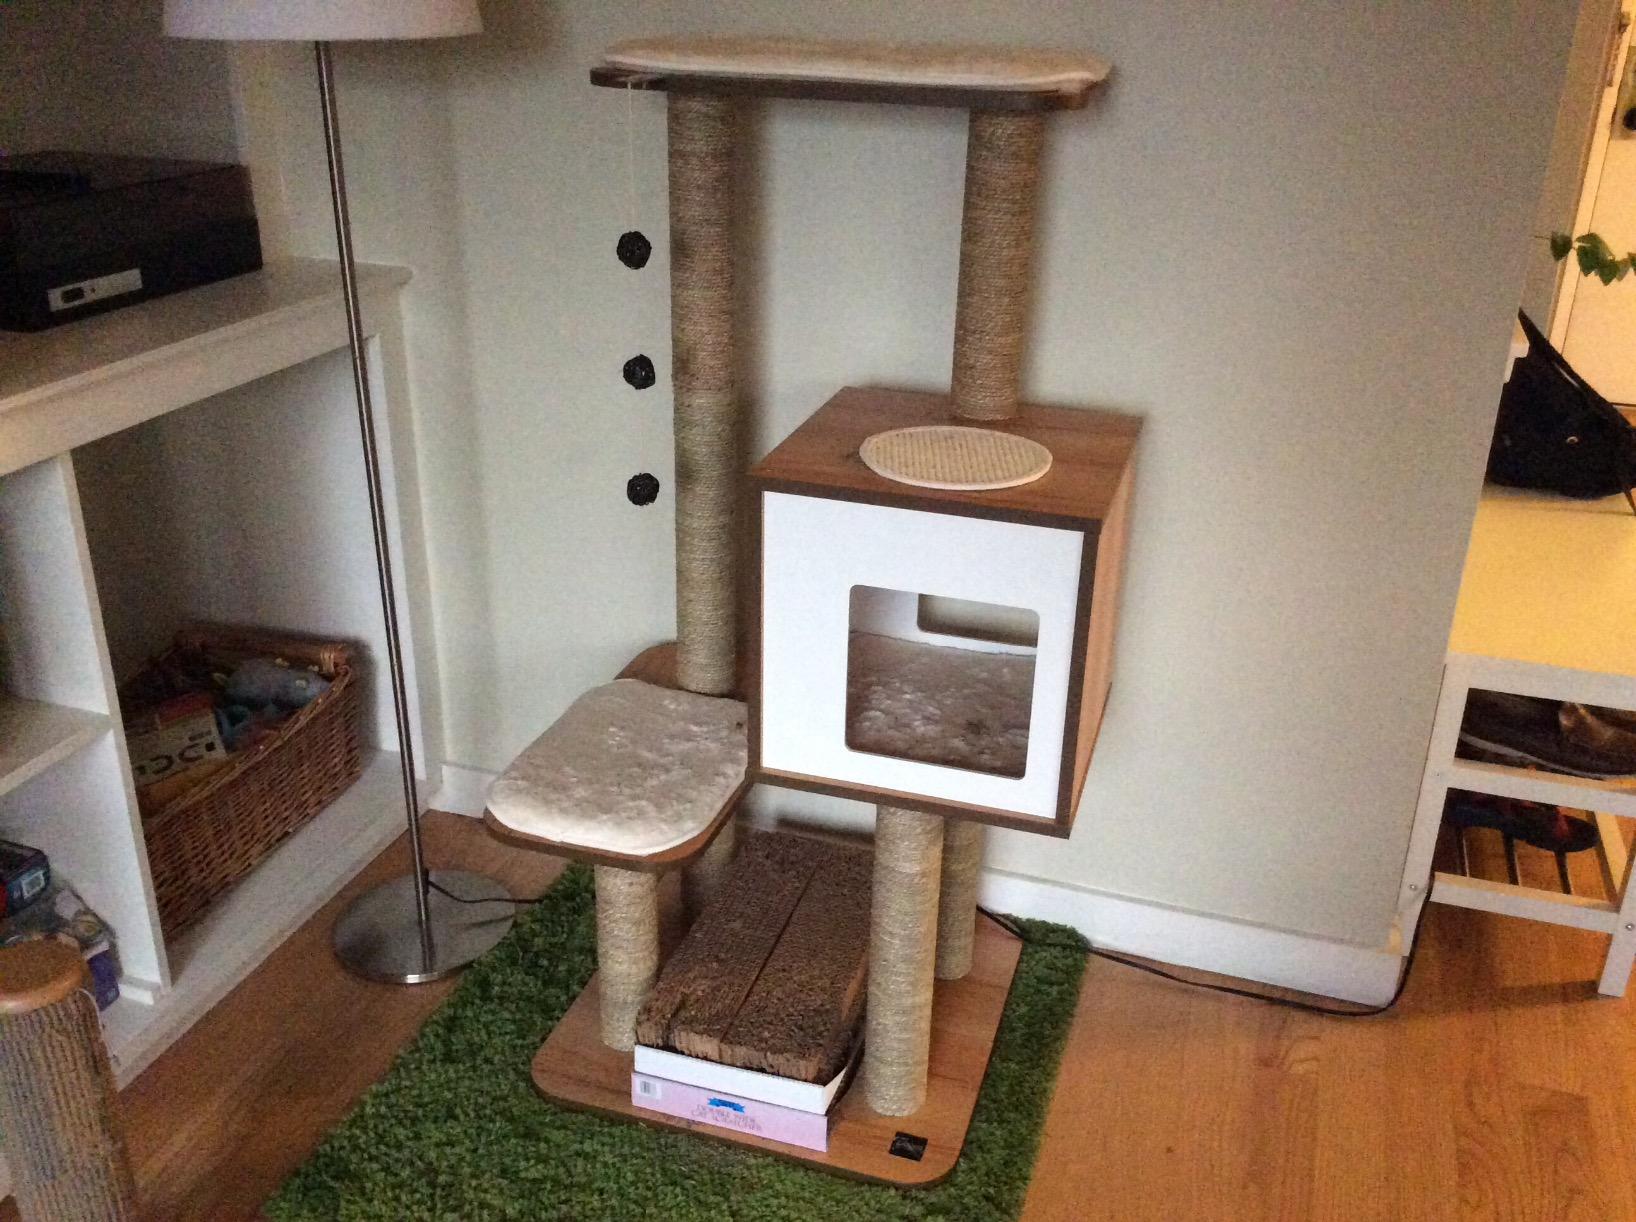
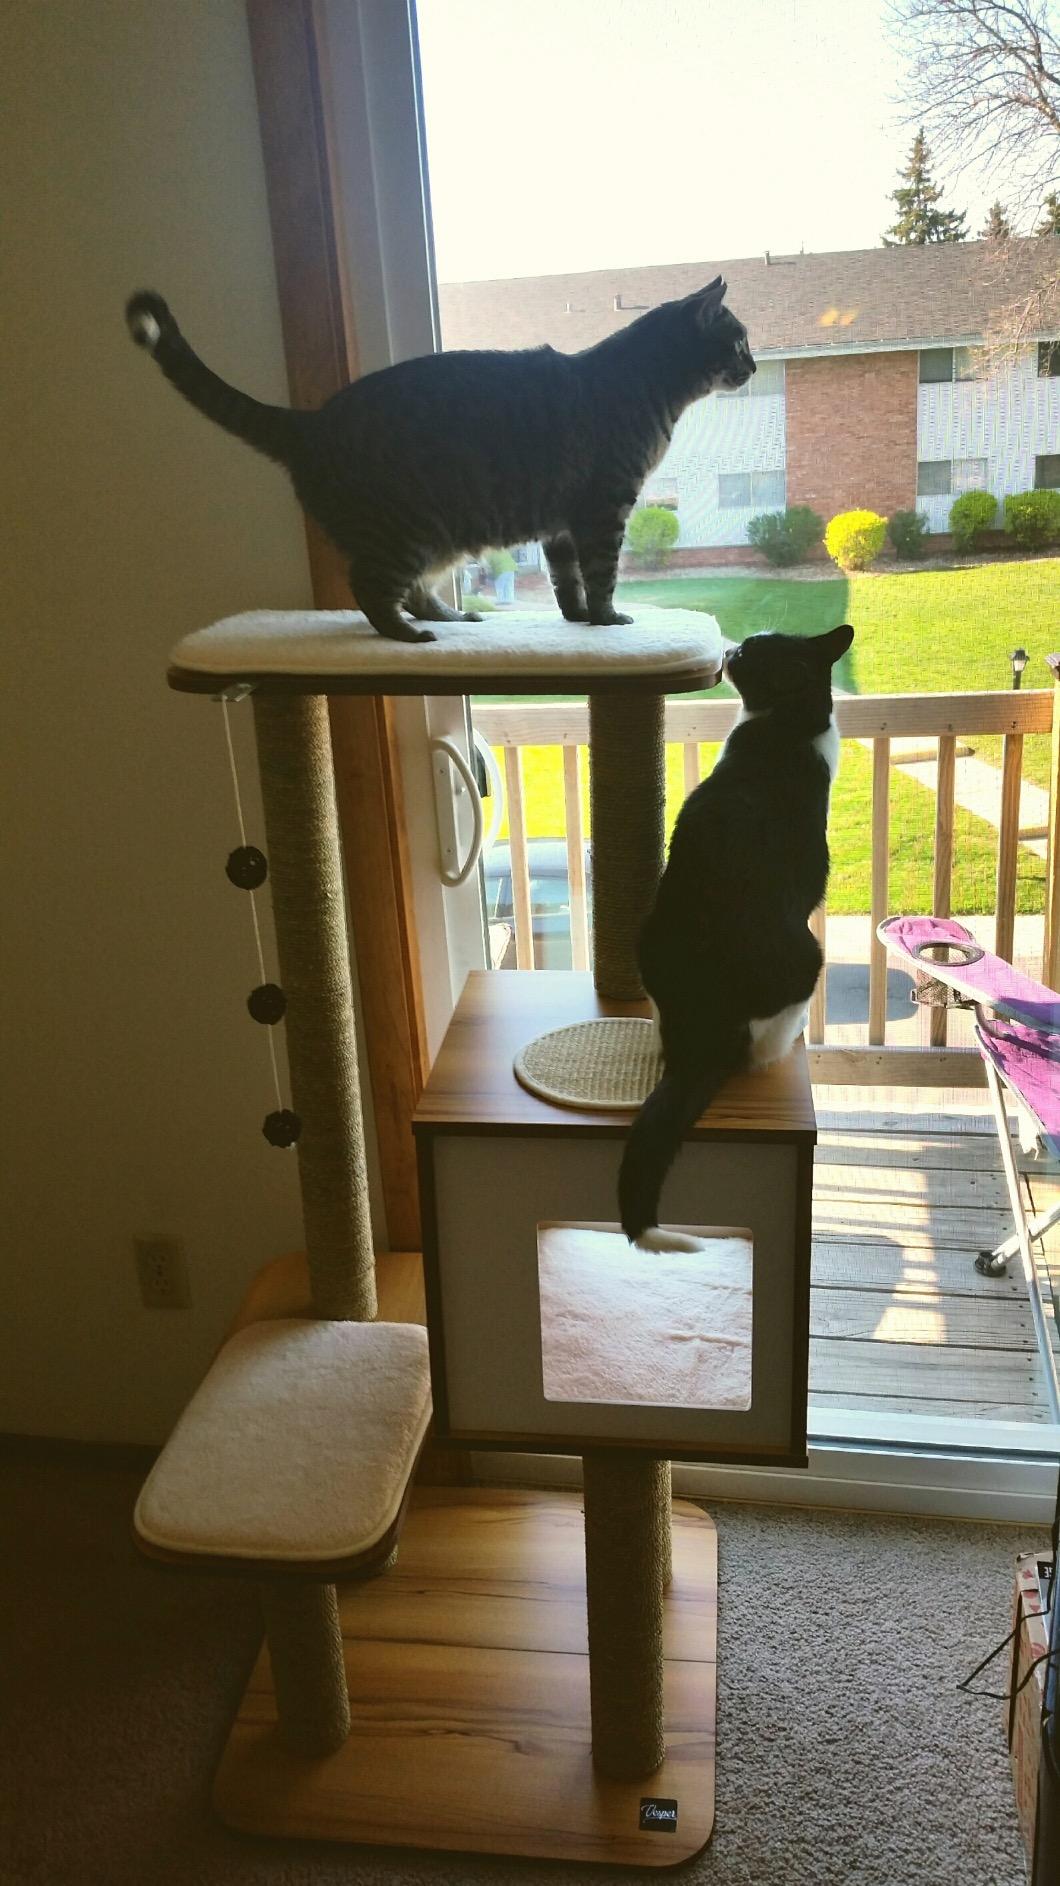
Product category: items_cat tree
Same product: yes